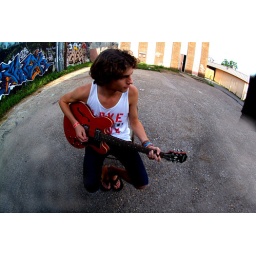
There is so much bad photoshop in this picture. But I just couldn't stand the car doors around him.